Question: Please indicate a possible affordance area of the sit_on_bench that can be used for sitting
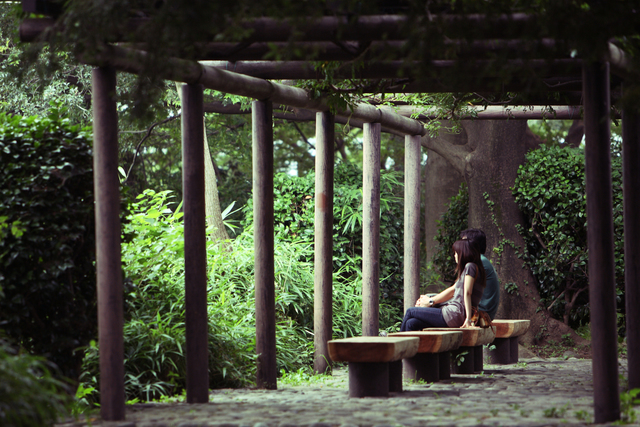
Answer: [423.051, 326.061, 496.326, 344.911]